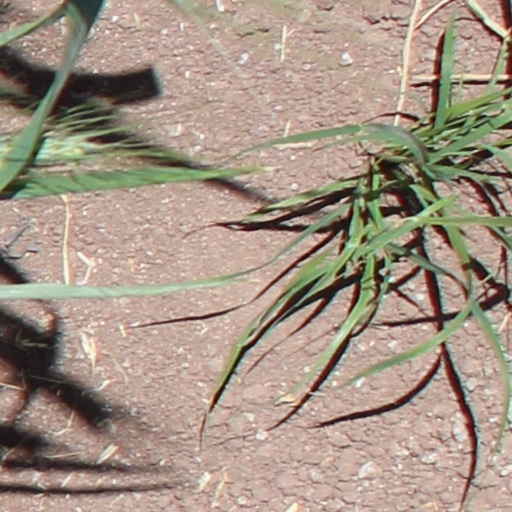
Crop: wheat